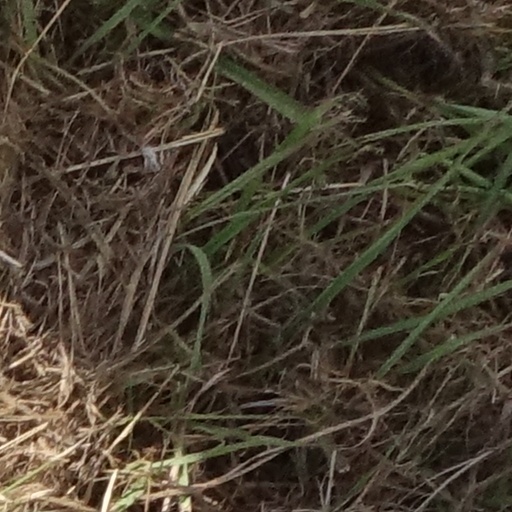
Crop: sorghum